Get the Blessing

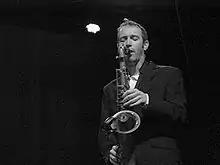
Jake McMurchie

Get the Blessing combine jazz and rock. Most of their songs are instrumental, although there have been guest singers such as Tammy Payne on "The Unnameable" and "Music Style Product" and Deamer on "Bugs in Amber". For promotional pictures and record covers, they often cover their heads with orange cellophane. The "Guardian" wrote that the band's music contains "horn laments and full-on free thrashes". The "Times" described their live performances have been described as "technically audacious, mysterious and droll".